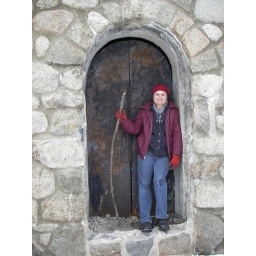
Judith at the base of the tower in Lynn Woods